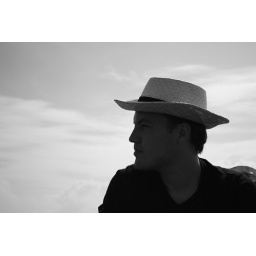
Hat in black & white